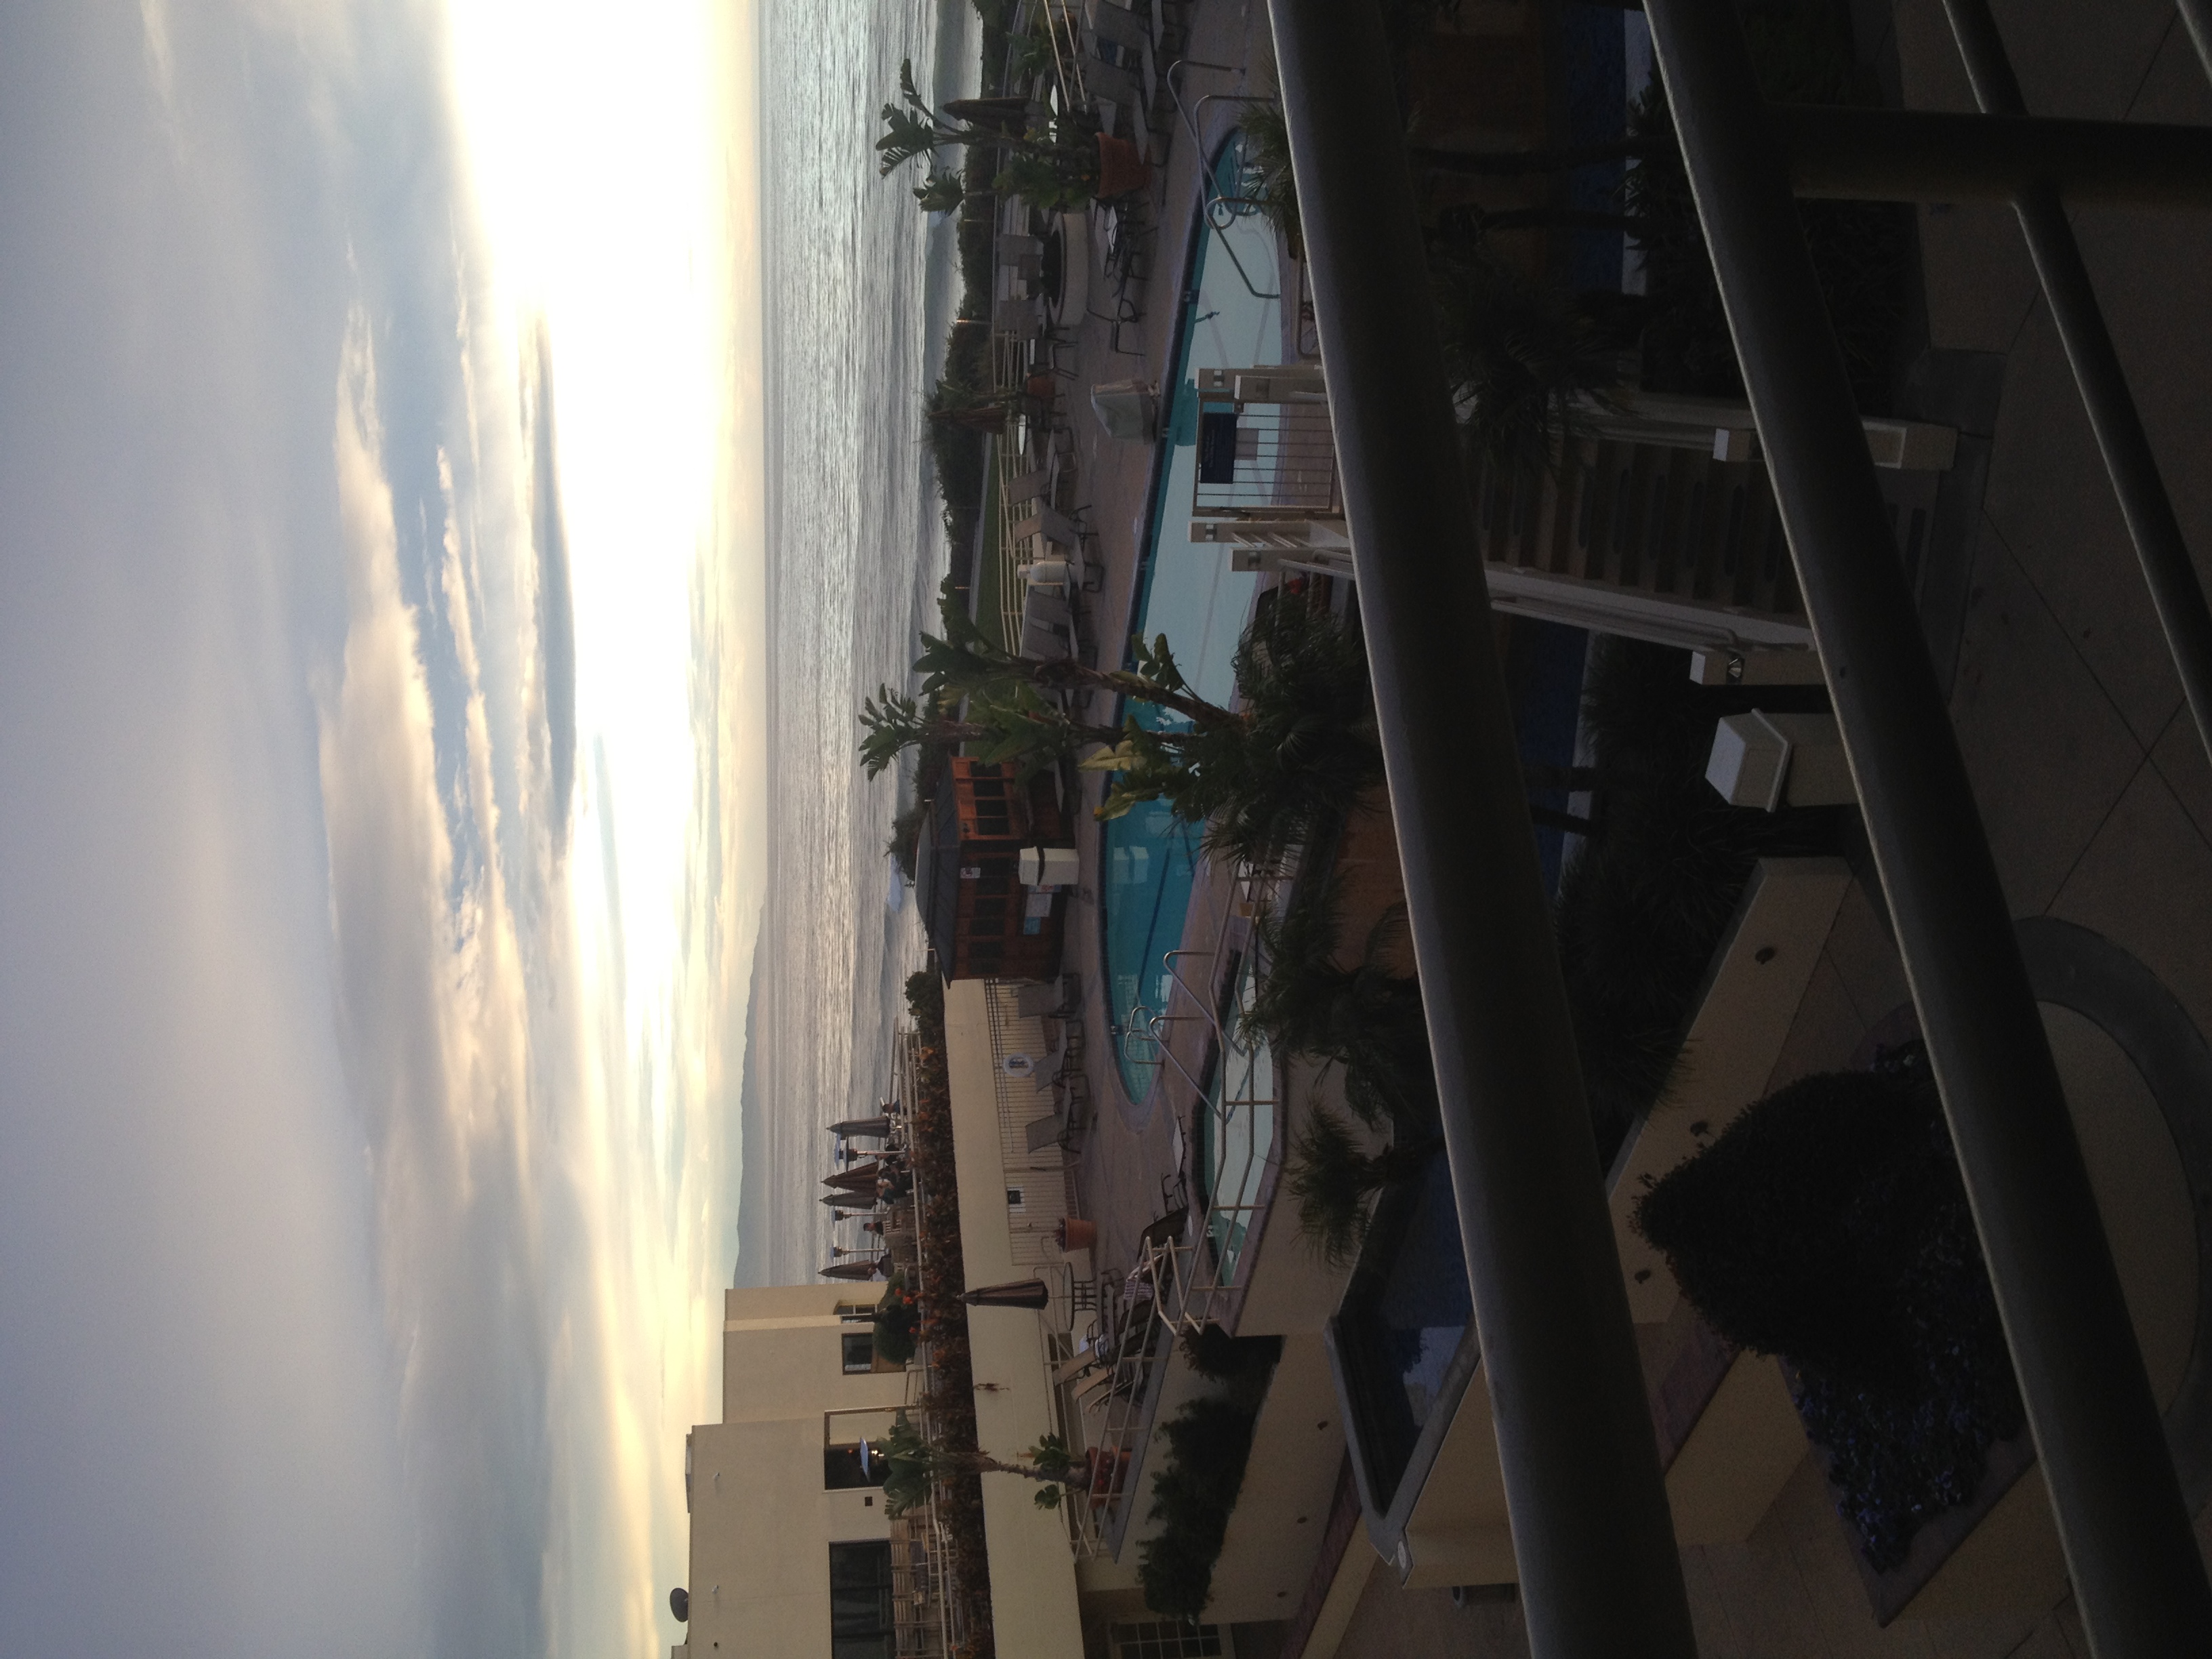
sea, coast, snow, sky, sunset, morning, dusk, evening, reflection, vehicle